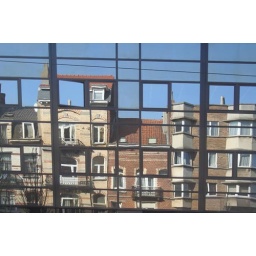
Traditional Brussels houses reflected in a modern steel and glass building